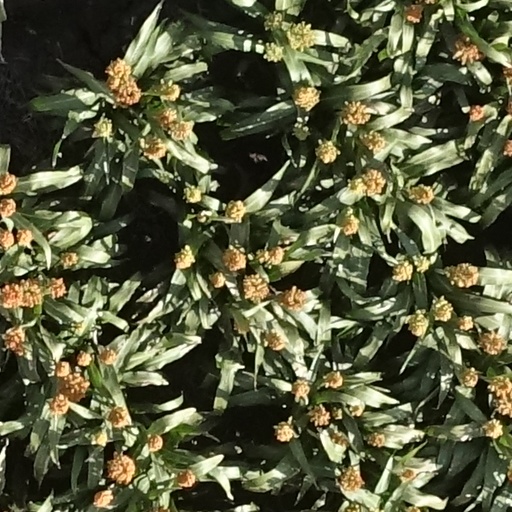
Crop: sorghum